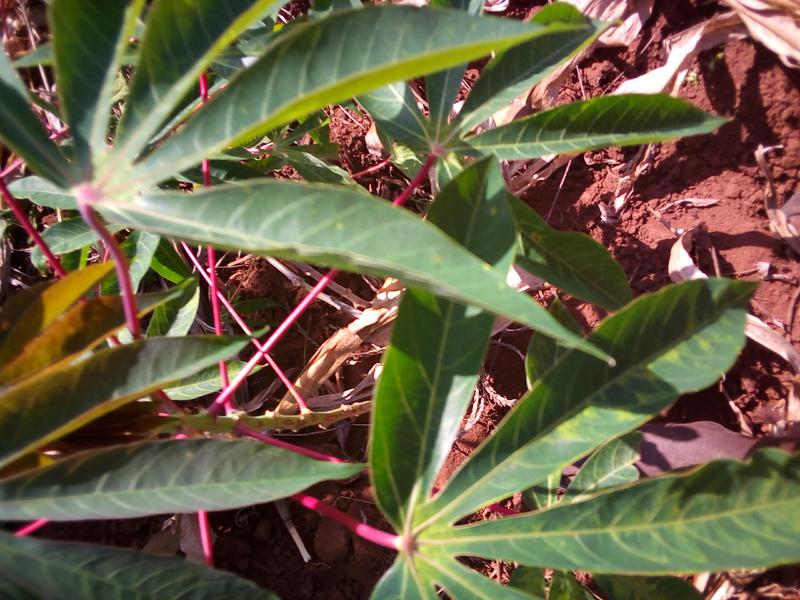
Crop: cassava
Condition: healthy